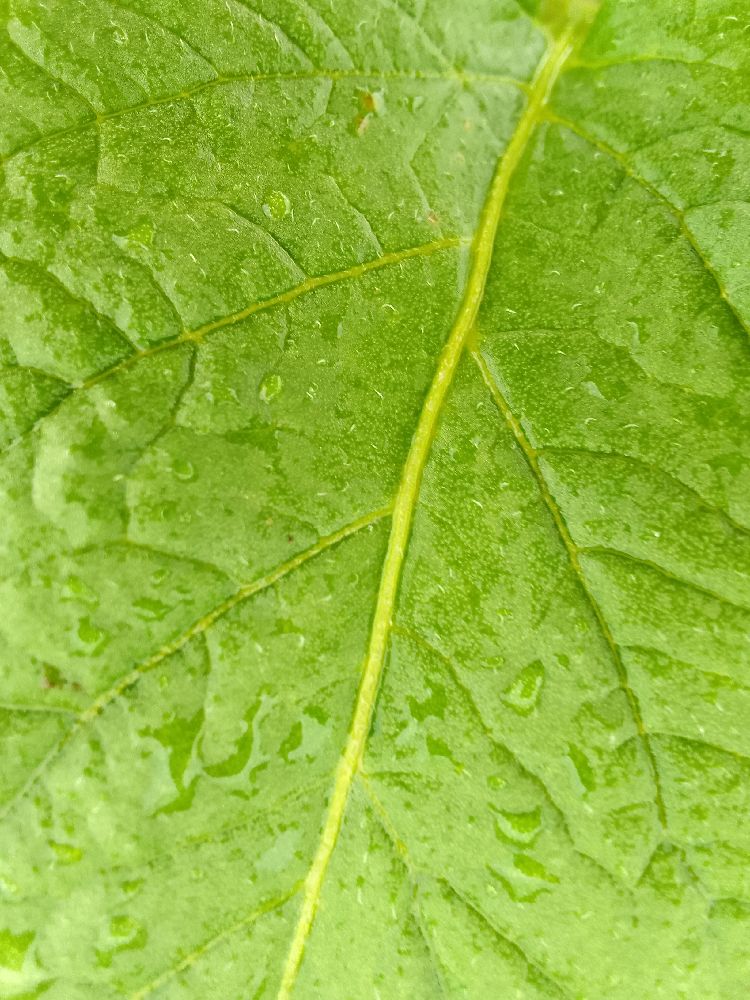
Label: Healthy